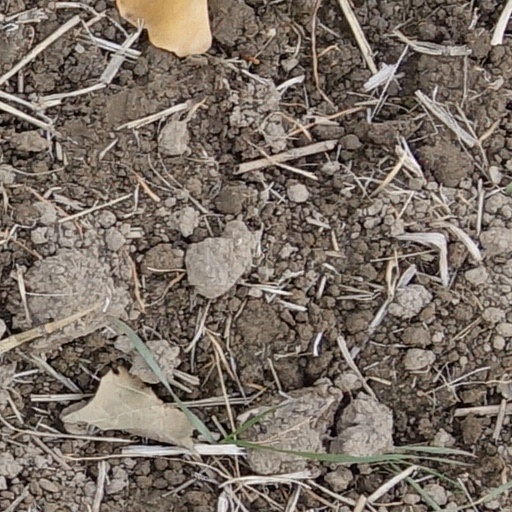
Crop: wheat